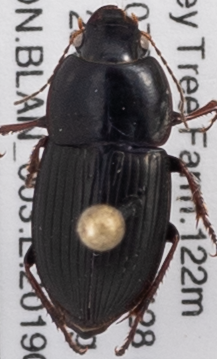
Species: Anisodactylus dulcicollis
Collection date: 2019-07-02
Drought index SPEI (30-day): -0.078
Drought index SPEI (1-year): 2.09
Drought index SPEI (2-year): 2.09